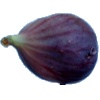
Label: fig